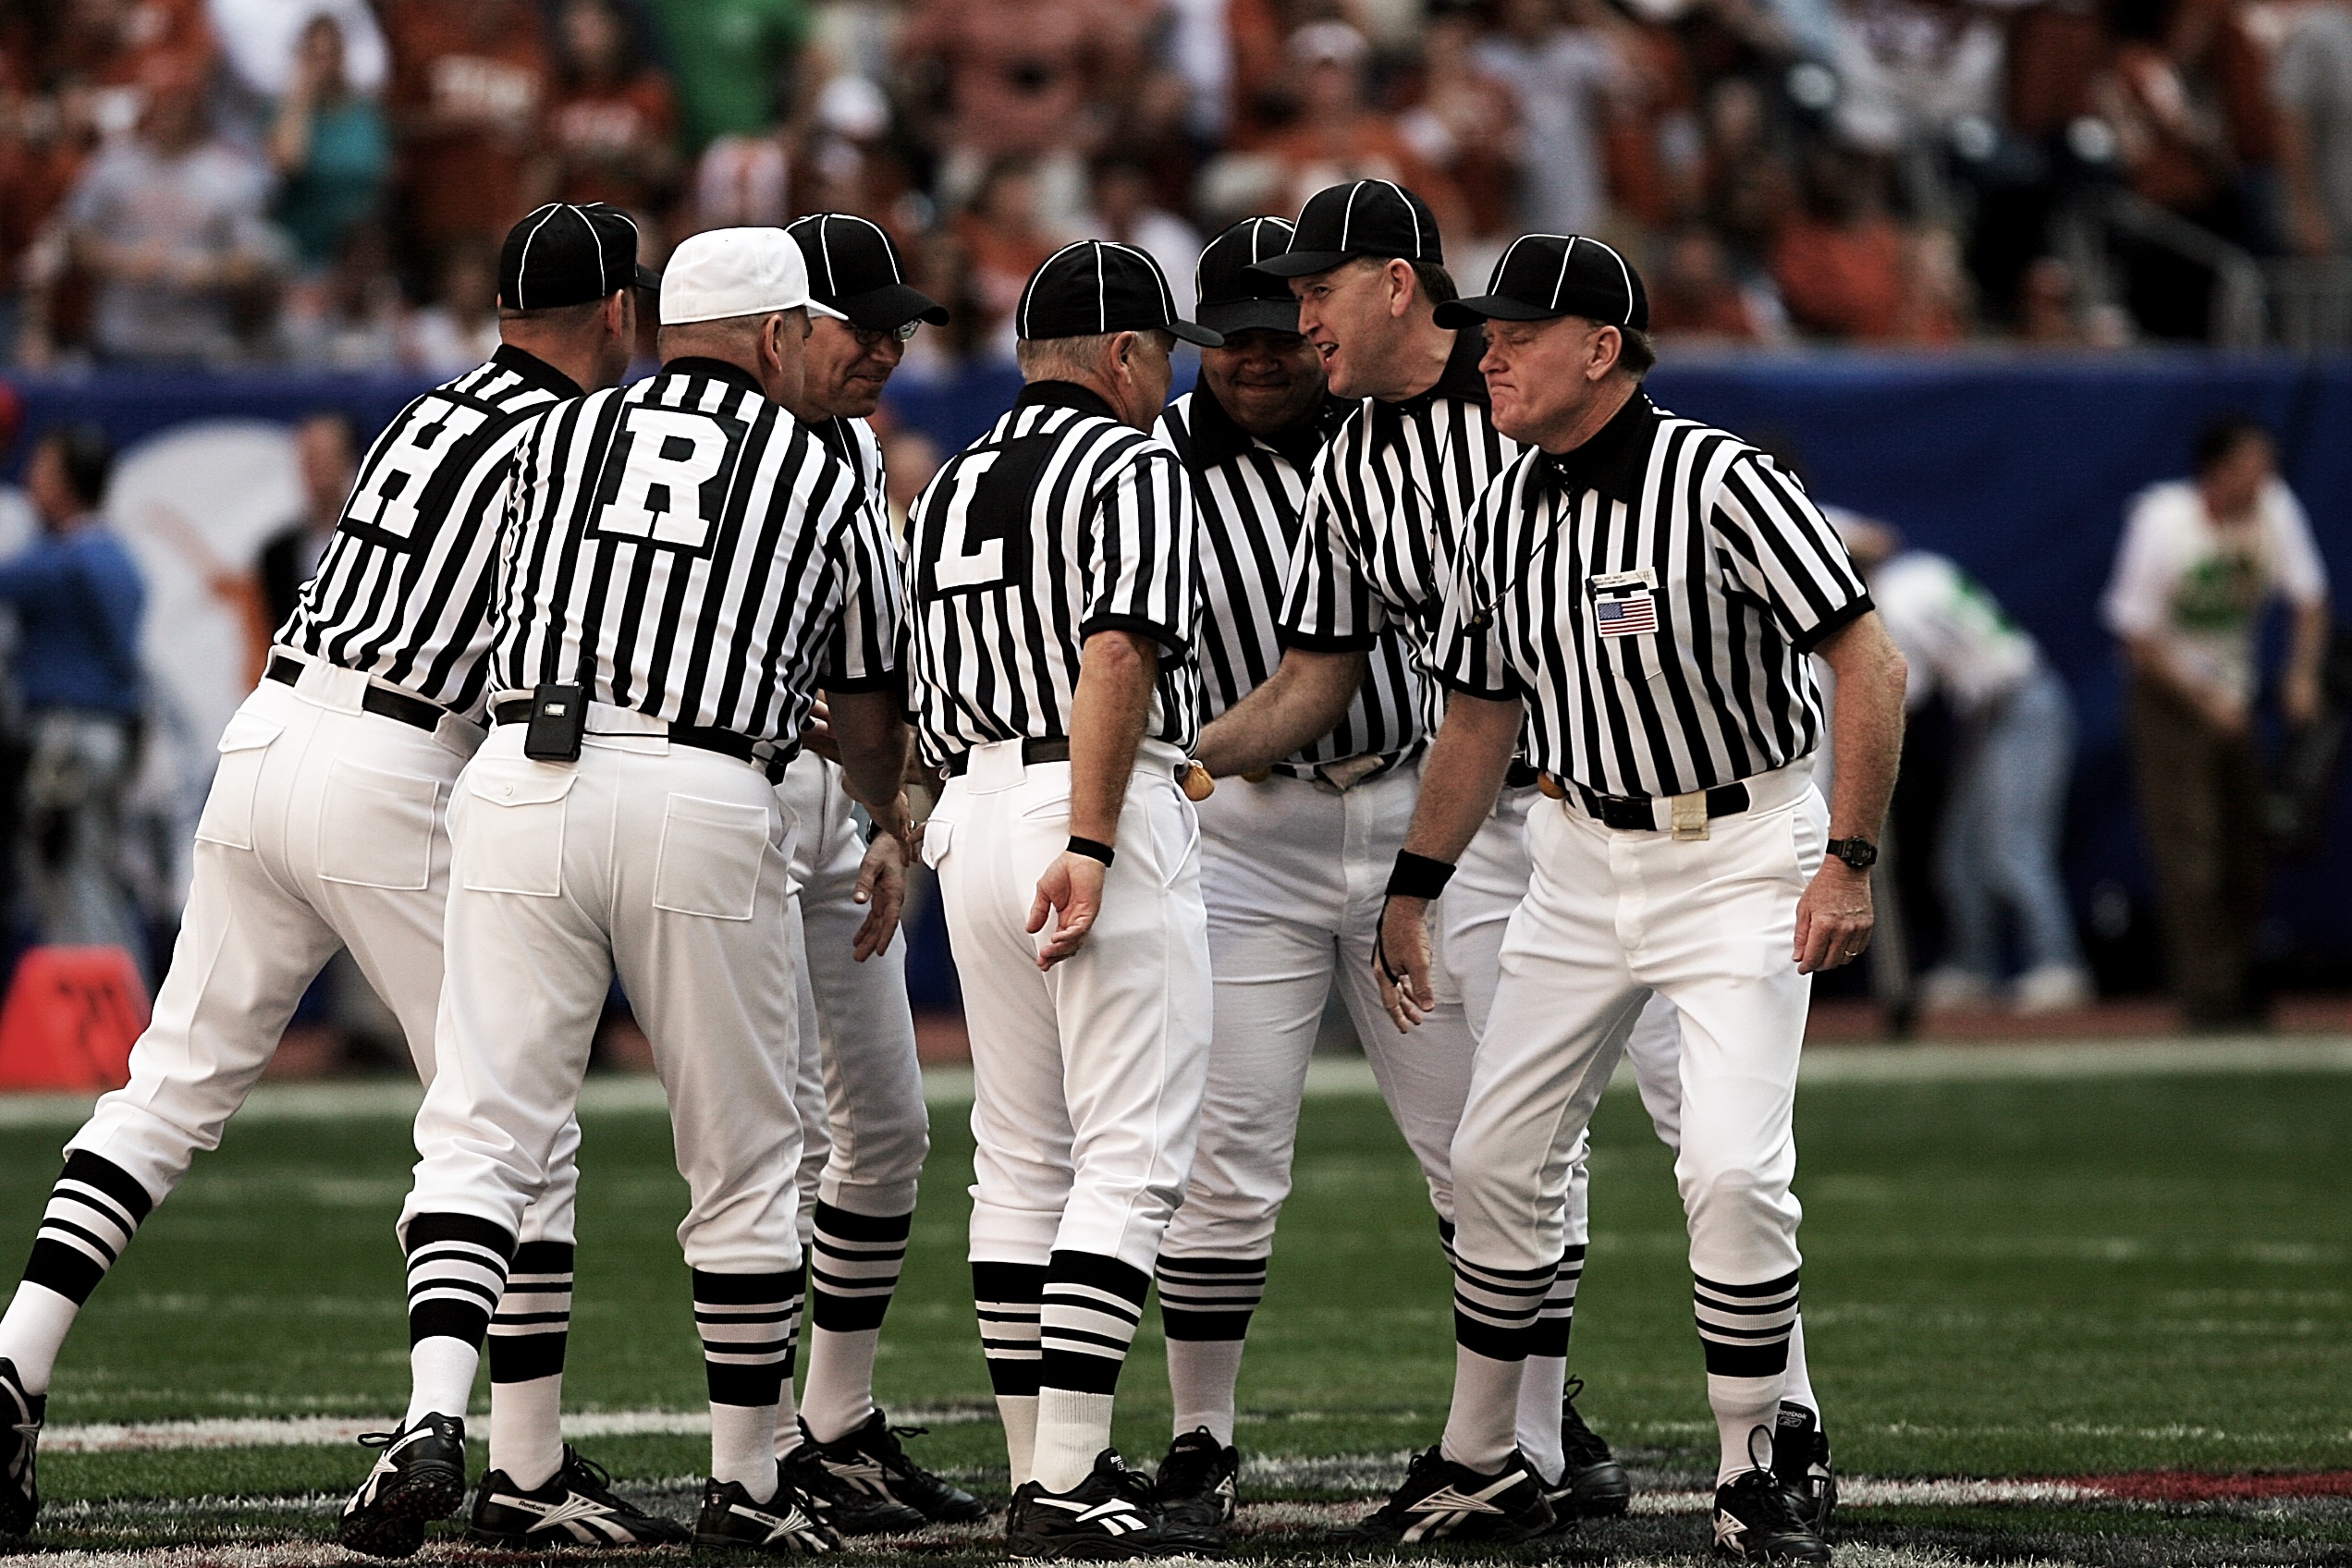
people, baseball, game, male, athletic, action, stadium, striped, competition, men, team, american football, sports, pitcher, stripes, championship, competitive, judge, texas, active, referee, texan, zebras, baseball player, whistle, catcher, ball game, sporting event, team sport, american football field, sports officials, infielder, officiating crew, college baseball, bat and ball games, baseball positions